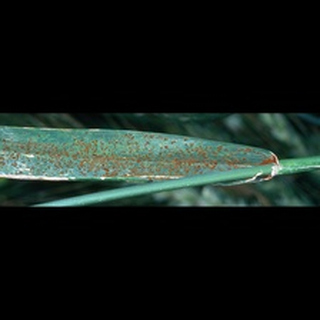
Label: wheat_brown_rust